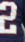
Number: 2